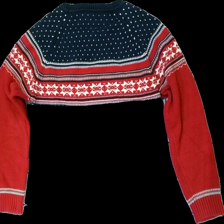
View: back
Type: Sweater
Category: Men
Brand: Hamton Republic (Kappahl)
Colors: Blue, Red, White, Multicolor
Material: 100% cotton
Pattern: Other
Cut: Regular
Size: L
Season: All
Damage location: bottom center
Damage 2 location: middle center
Damage 3 location: bottom center
Price range: 50-100
Recommended usage: Reuse
Description: stickad tröja med prickar och ränder i olika mönster